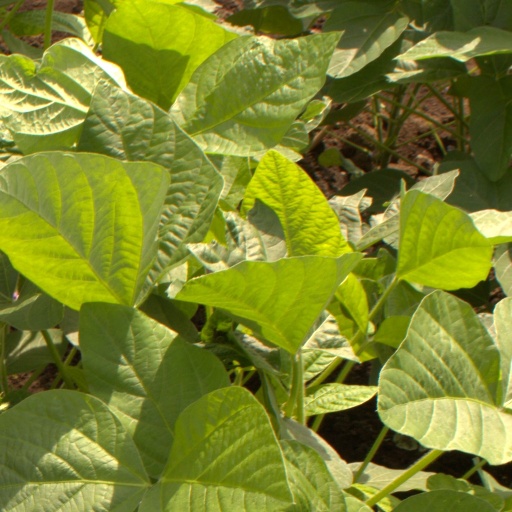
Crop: soybean